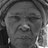
Emotion: neutral